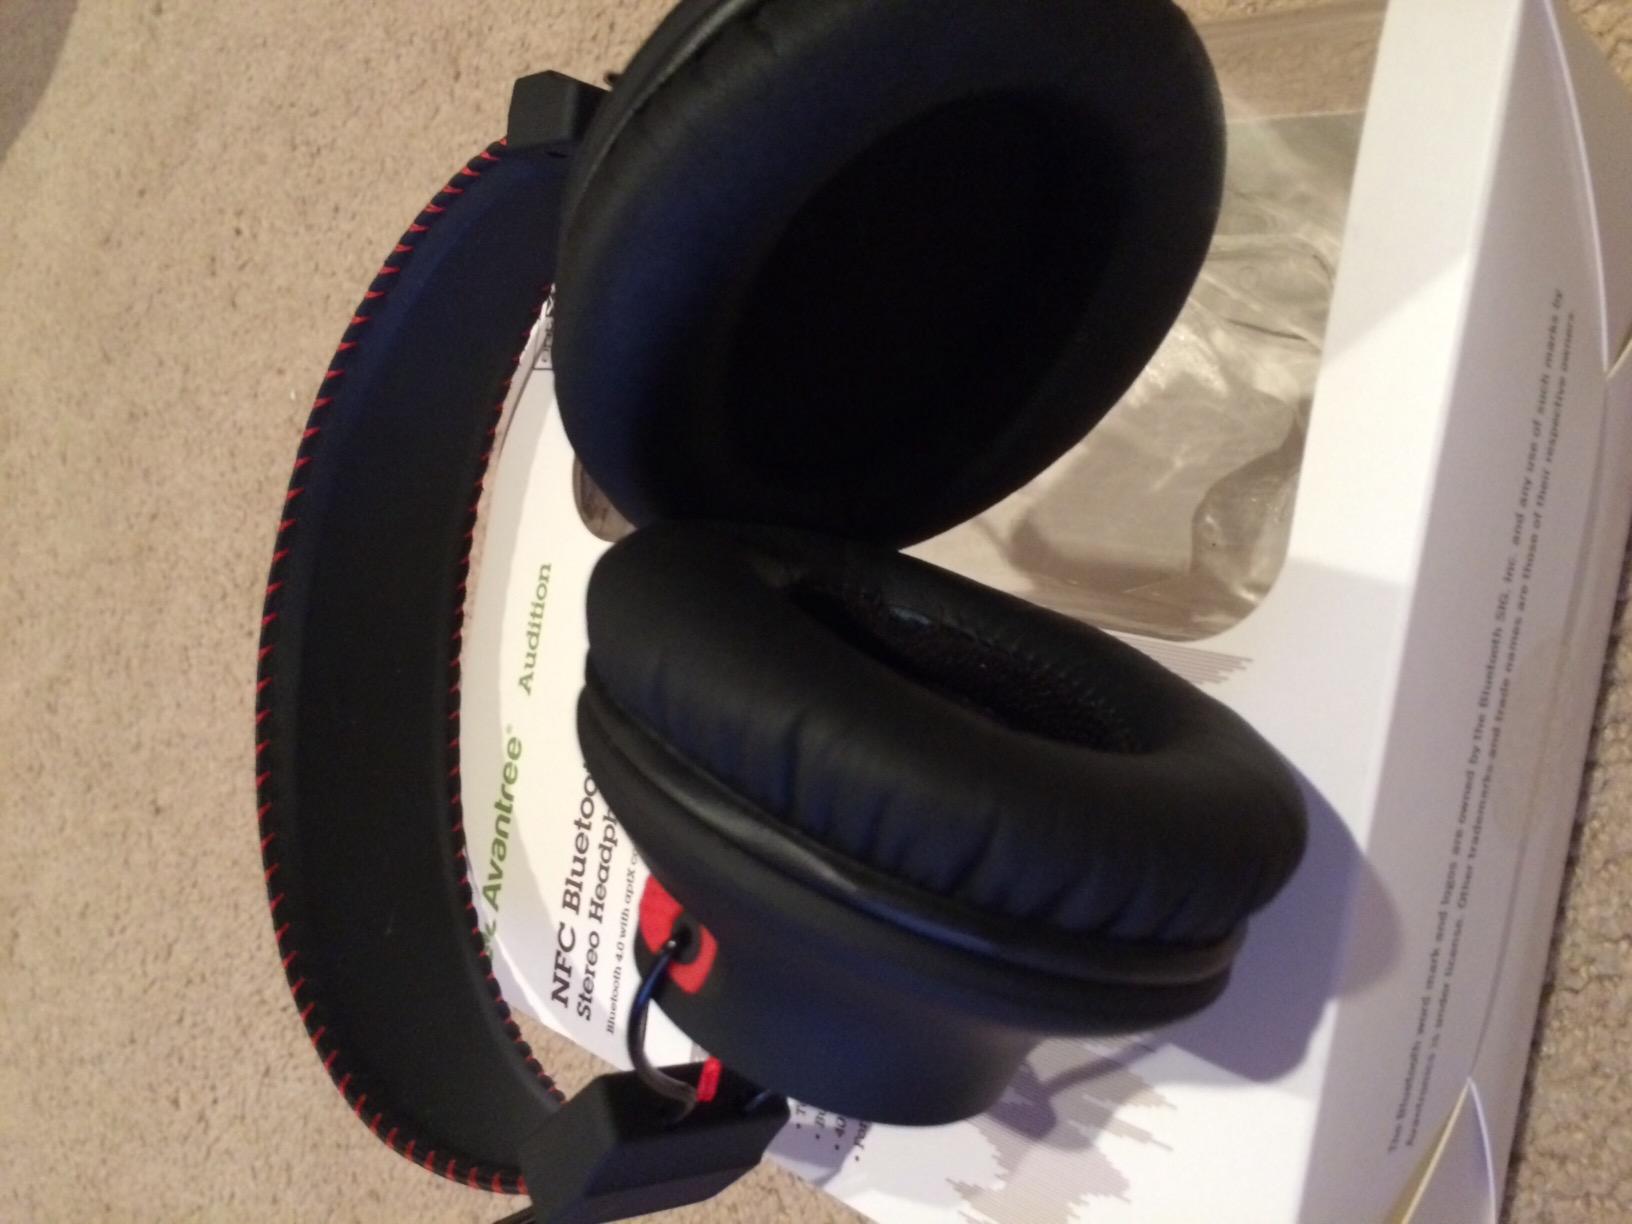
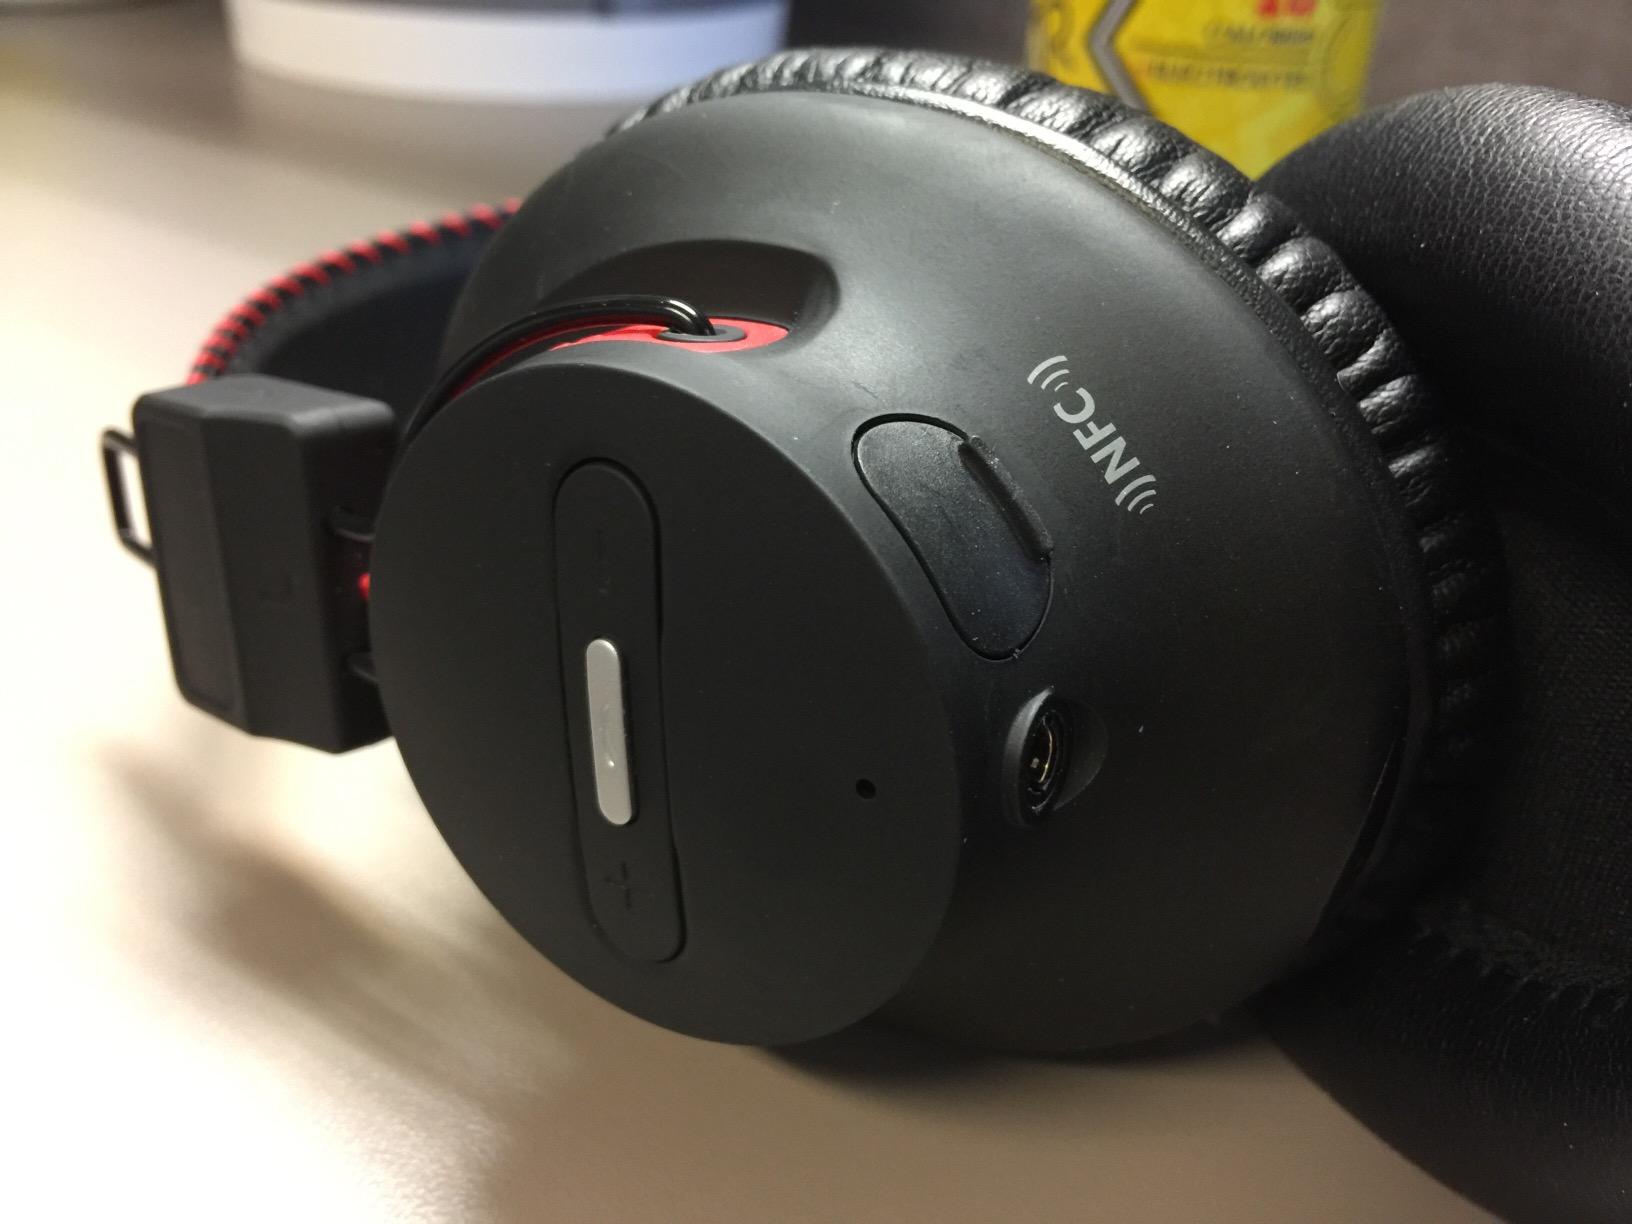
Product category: headphones
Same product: yes